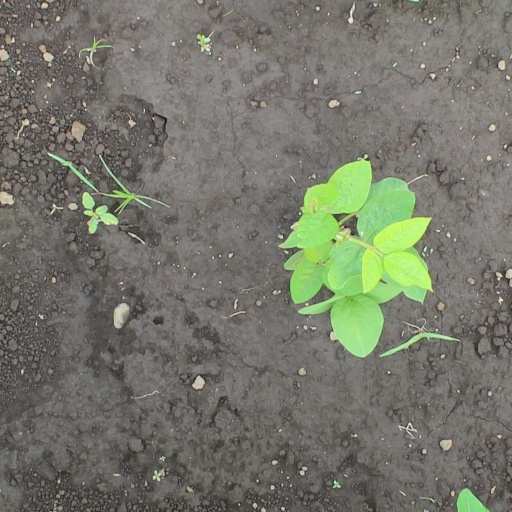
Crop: soybean